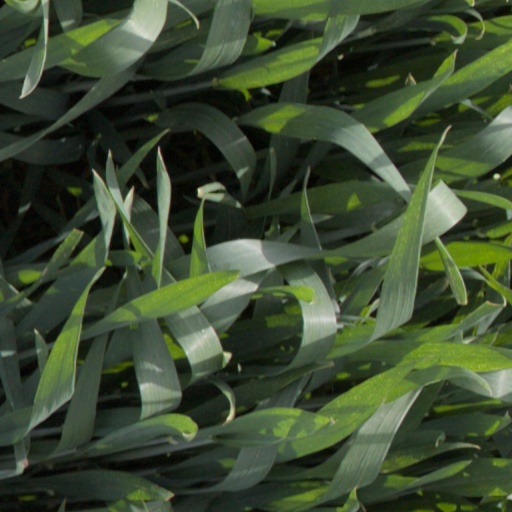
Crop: wheat